Bartolomeo Ammannati

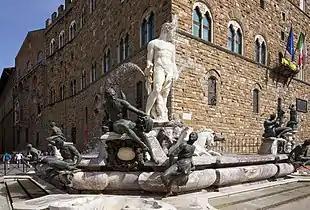
The Fountain of Neptune ("Fontana del Nettuno") on the Piazza della Signoria in Florence, Italy

Bartolomeo Ammannati (18 June 1511 – 13 April 1592) was an Italian architect and sculptor, born at Settignano, near Florence, Italy. He studied under Baccio Bandinelli and Jacopo Sansovino (assisting on the design of the Library of St. Mark's, the Biblioteca Marciana, Venice) and closely imitated the style of Michelangelo.